Commando (1988 film)

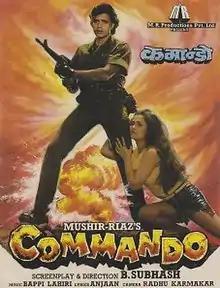
Promotional poster

Commando is a 1988 Hindi-language Indian action film directed by B.Subhash and produced by Mushir-Riaz. It stars Mithun Chakraborty, Mandakini, Hemant Birje, Kim in lead roles. It was a commercial success at the box-office.